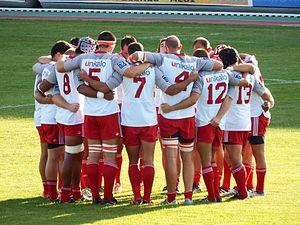
La saison 2014-2015 de l'Union sportive dacquoise est la onzième saison du club landais en seconde division du championnat de France, la sixième consécutive depuis son retour au sein de l'antichambre de l'élite du rugby à XV français. Cette saison est la troisième consécutive à lutter pour le maintien en division professionnelle.